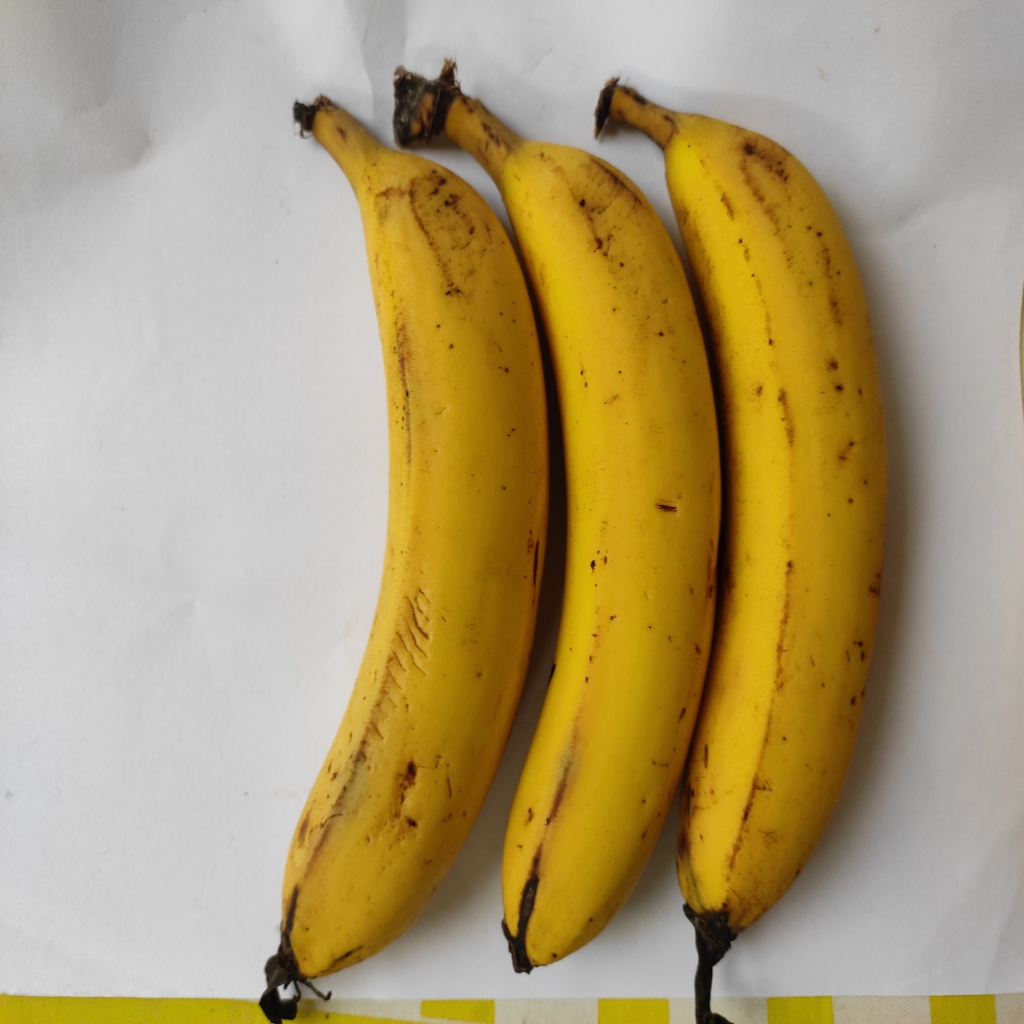
Crop: banana
Quality class: Class_A